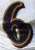
Number: 6